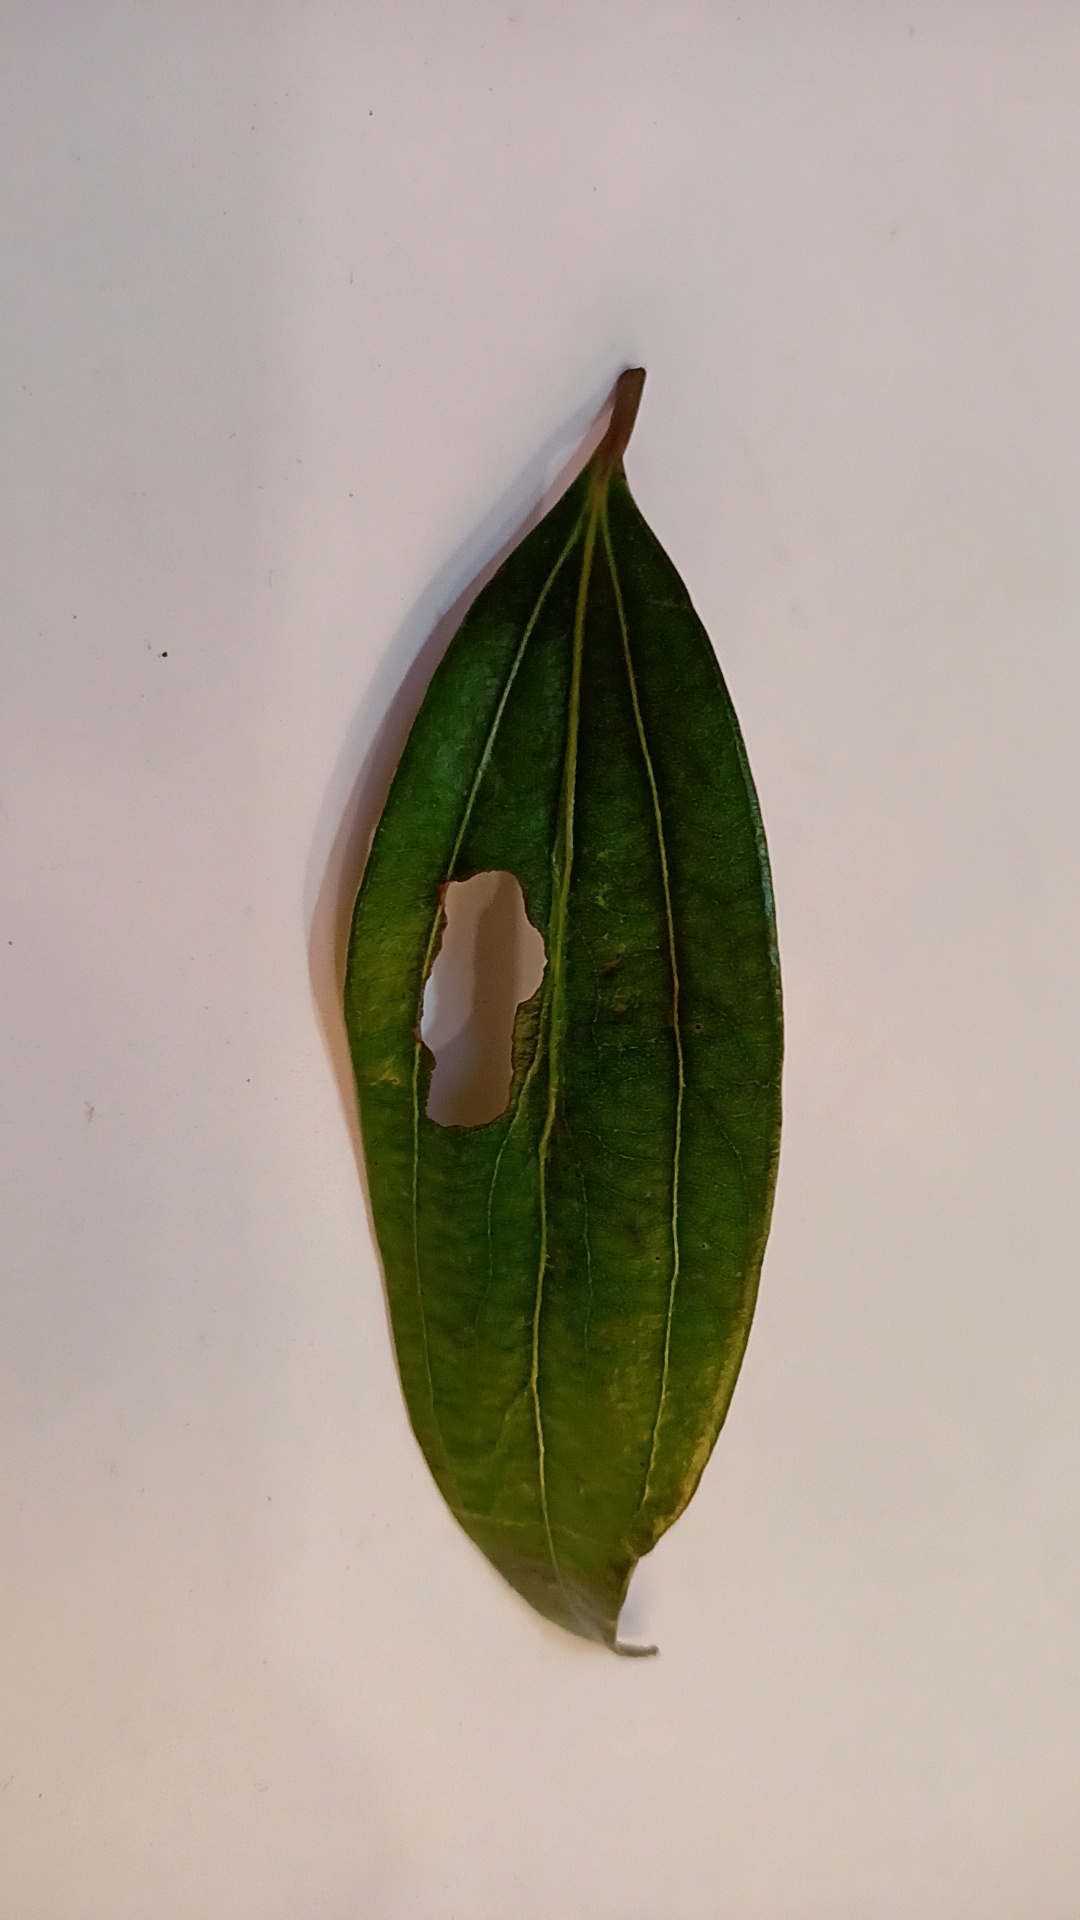
Label: Disease